Iota Capricorni

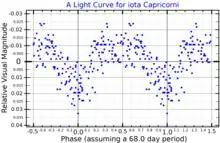
A visual band light curve for iota Capricorni, adapted from Henry "et al." (1995)

This is an evolved G-type giant star with a stellar classification of G8 III. It is classified as a BY Draconis type variable star. This is a chromospherically-active star with a longitudinal magnetic field strength of and an X-ray luminosity of . The activity and photometric variation of the star allow an estimate of its rotation period as 68 days.